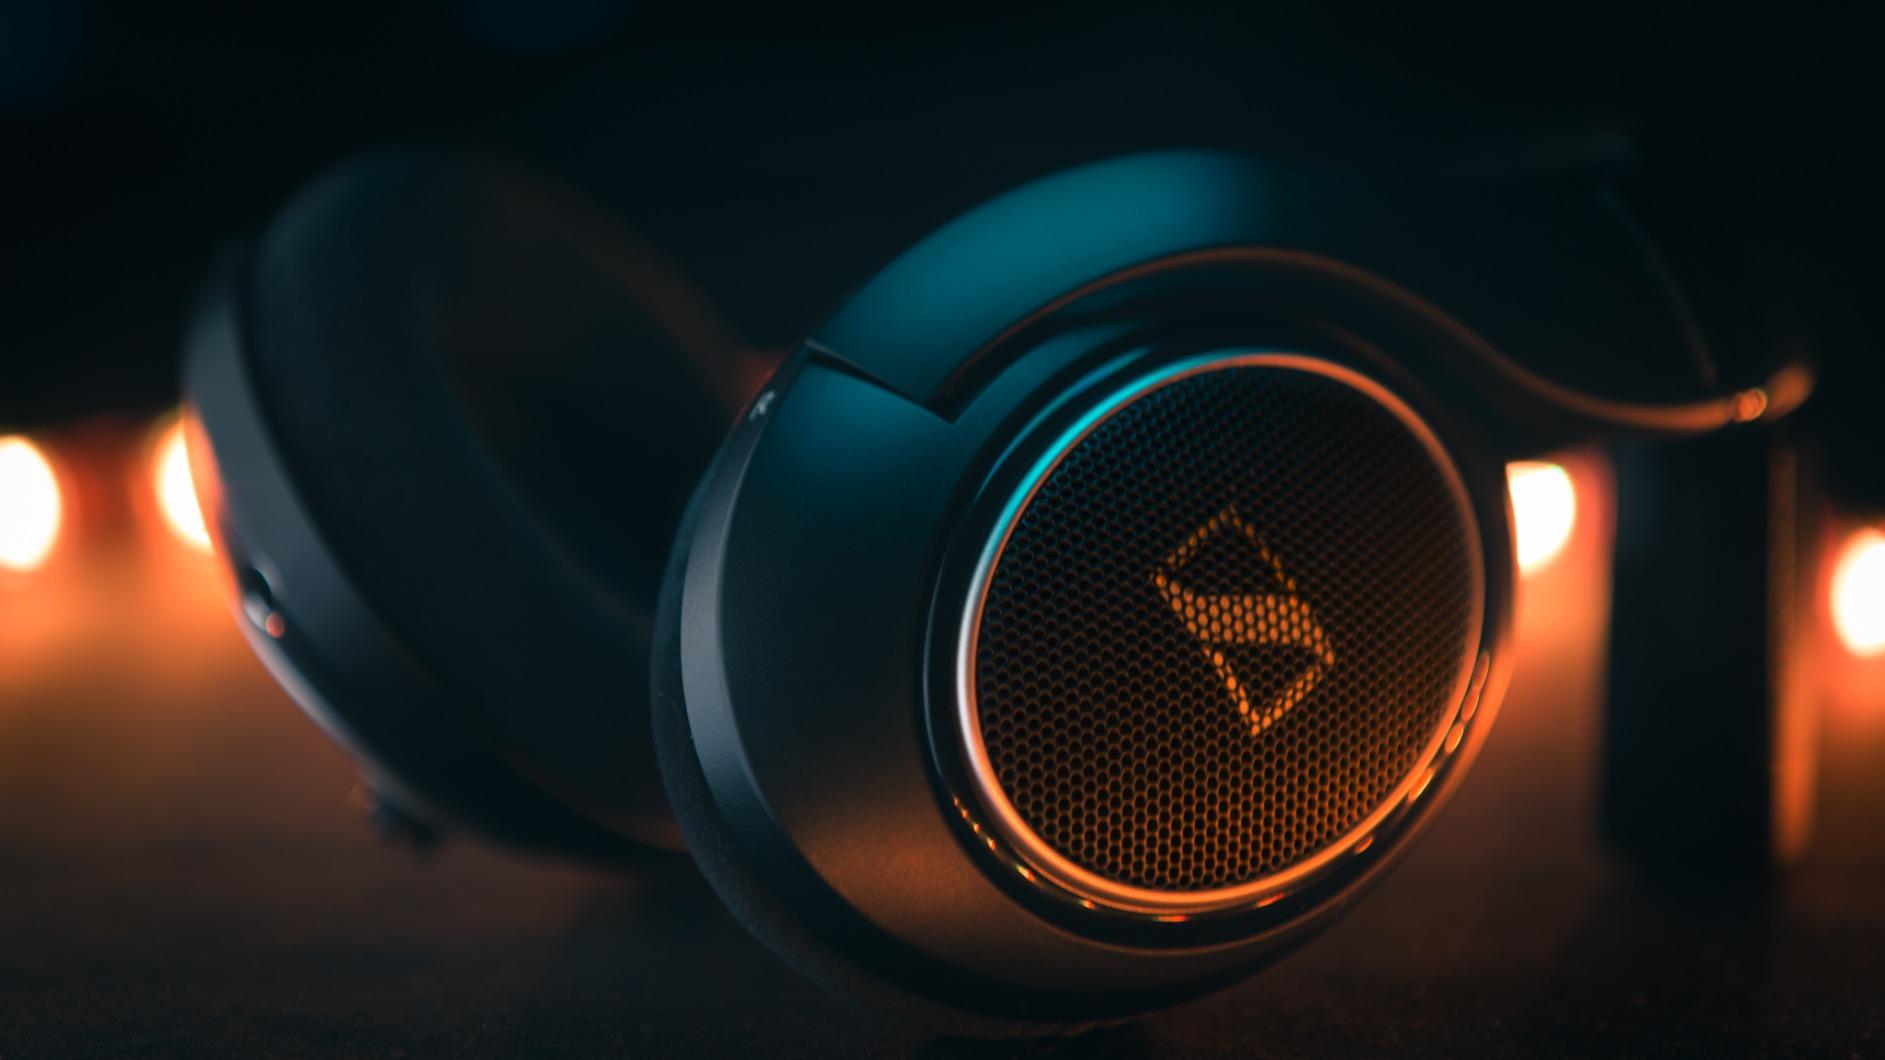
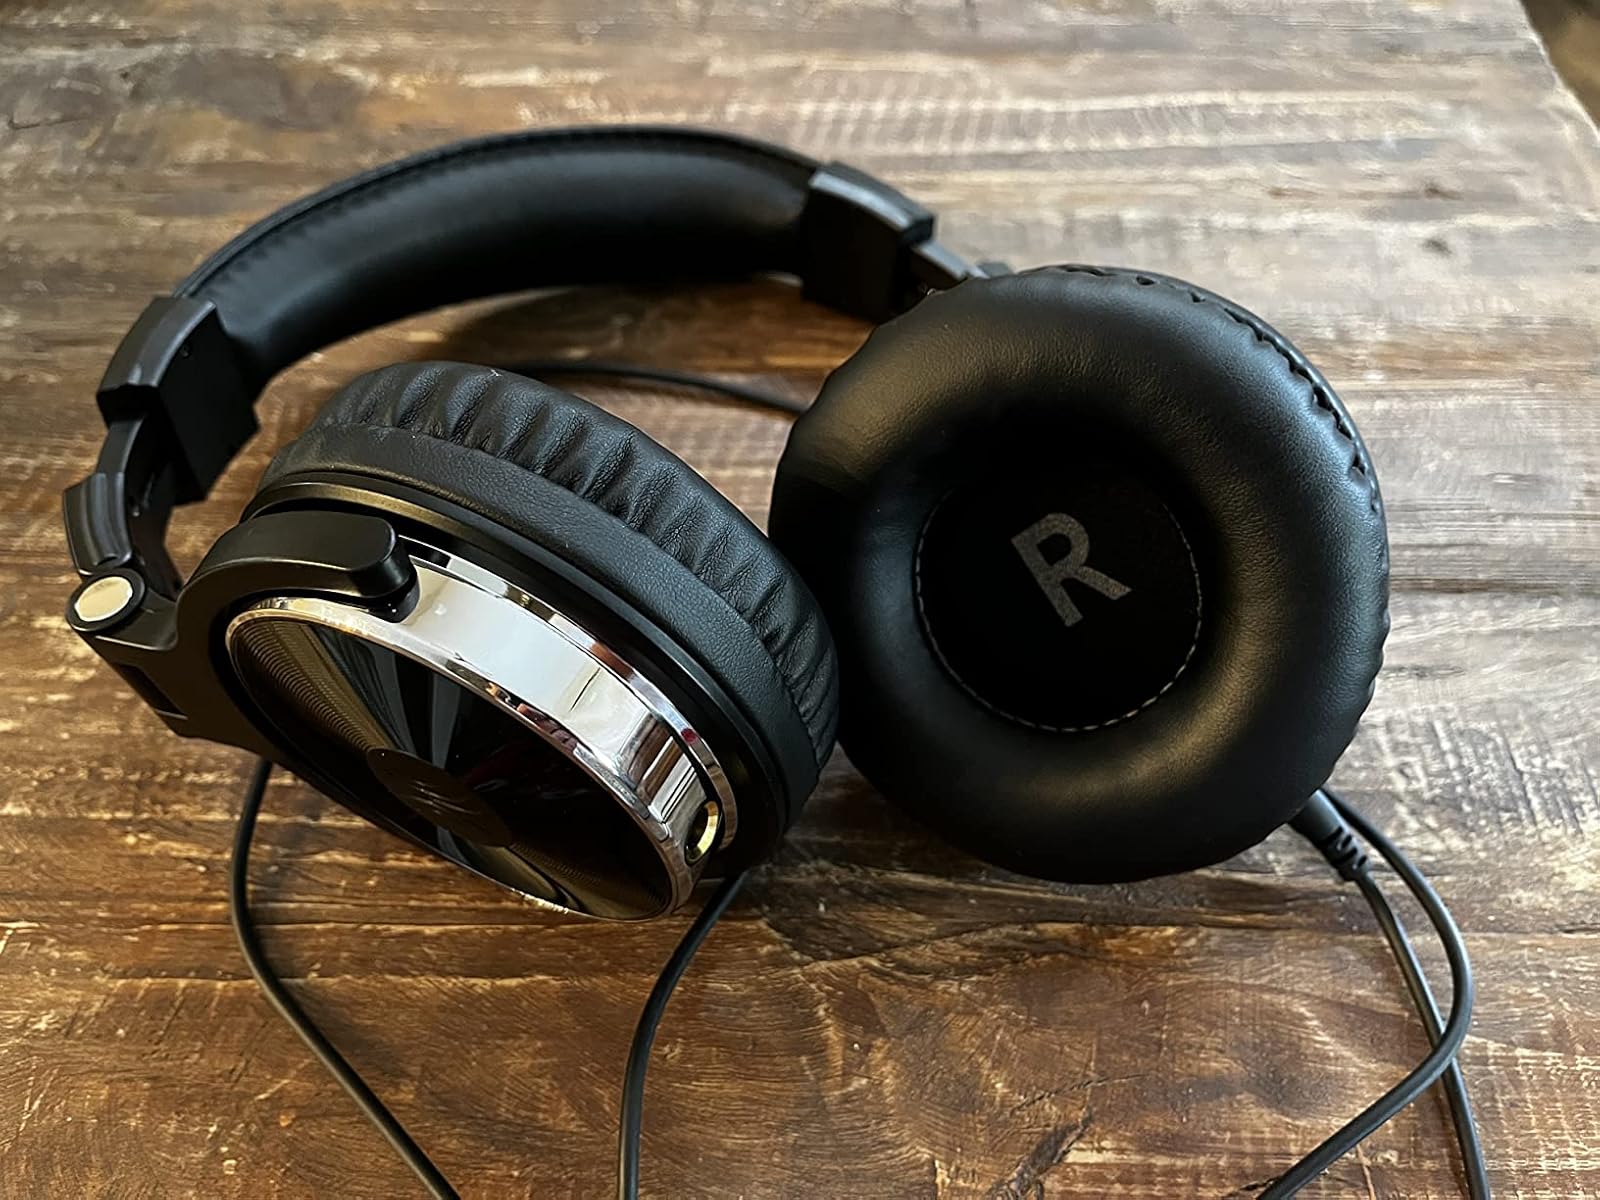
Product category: headphones
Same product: no